Hadrian

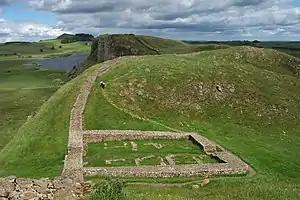
Hadrian's Wall, the Roman frontier fortification in northern England. A milecastle is in the foreground.

Hadrian was to spend more than half his reign outside Italy. Whereas previous emperors had, for the most part, relied on the reports of their imperial representatives around the Empire, Hadrian wished to see things for himself. Previous emperors had often left Rome for long periods, but mostly to go to war, returning once the conflict was settled. Hadrian's near-incessant travels may represent a calculated break with traditions and attitudes in which the empire was a purely Roman hegemony. Hadrian sought to include provincials in a commonwealth of civilised peoples and a common Hellenic culture under Roman supervision. He supported the creation of provincial towns (municipia), semi-autonomous urban communities with their own customs and laws, rather than the imposition of new Roman colonies with Roman constitutions.